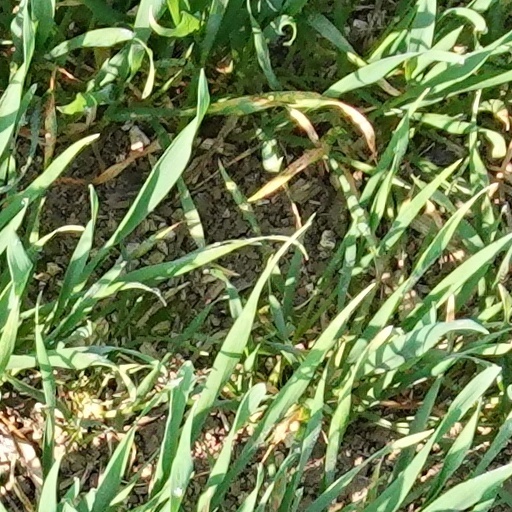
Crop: wheat